Arbellara

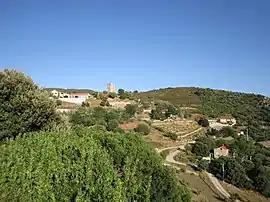
A general view of Arbellara

Arbellara (in Corsican "Arbiddali", pronounced [ar.bi.ˈɖːaː.li]) is a commune in the Corse-du-Sud department of France on the island of Corsica. It is part of the micro-region of "Viggiano" in the north of the "Rocca" region.